Three-Bodied Daemon (ACMA 35)

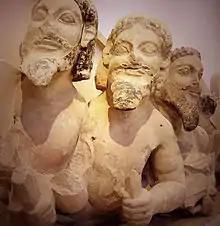
The three bodies in line

The first head and body of Typhon has many traces of the red color which was used to paint his flesh, particularly visible on the chest. The areola is brown, while his hair and beard are red-black. The eyelids have black rings, indicating the eyelashes, likewise the eyebrows are also black. The two large and shallow round cavities that make up his eyes are red, with light green irises. The second boy's skin is likewise reddish, with colour remaining on the chest and left halve of the face. The beard is again reddish black, but now no trace of colour survives on his hair. Eyelids and eyebrows are also black, but the paint has faded off the irises. The third body is more or less the same.